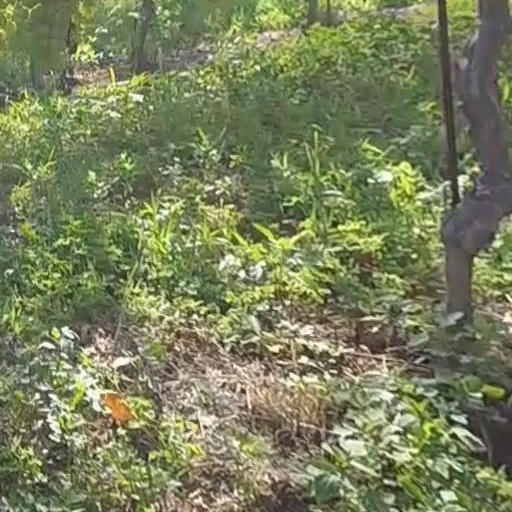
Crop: grape